Mark Skaife

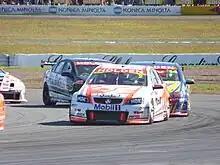
Skaife at the 2008 Ipswich 400

2002 – Enjoys dominant V8 Supercars Championship Series victory in the Holden Commodore VX, having won seven of the 13 rounds, including the first five in succession. Season highlights also include a fourth triumph in the Bathurst 1000, partnered by former teammate Jim Richards, and a second Clipsal 500 trophy.